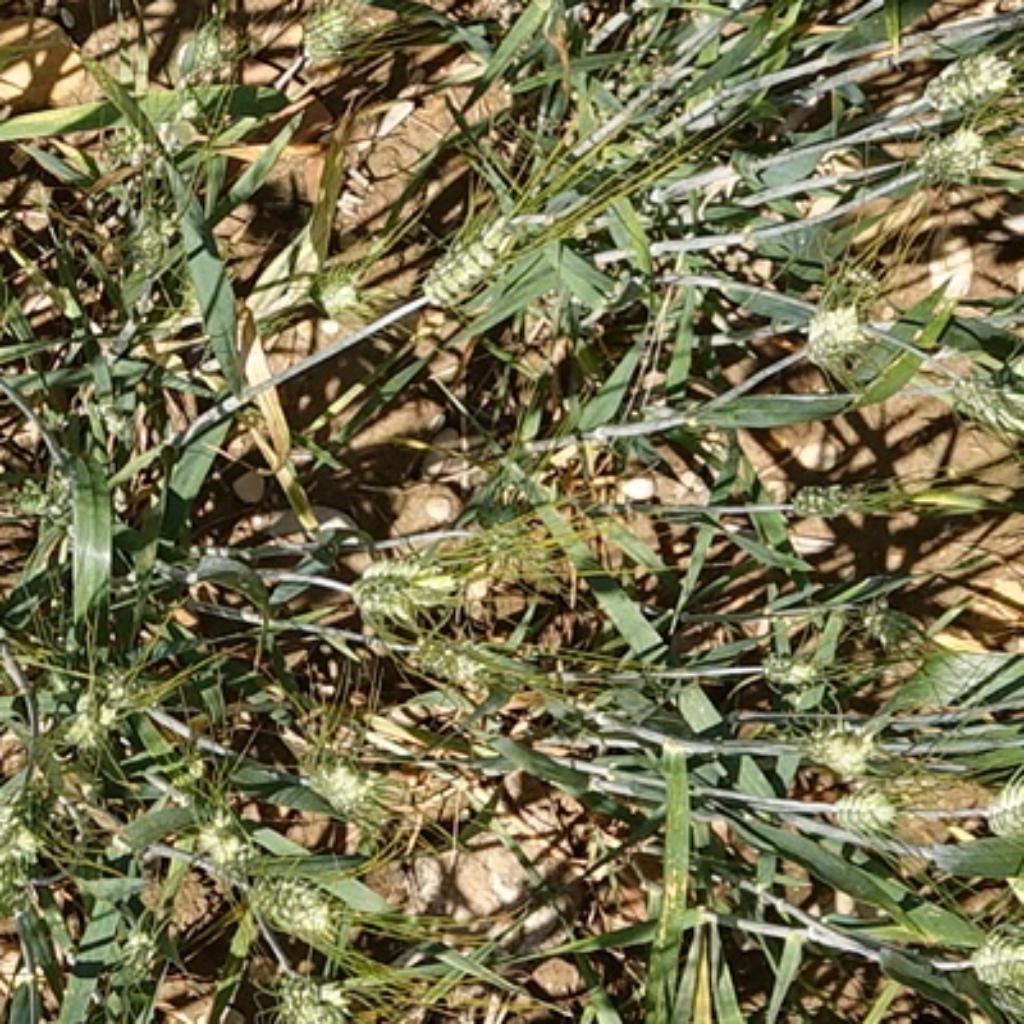
Country: France
Location: Gréoux
Wheat development stage: Filling